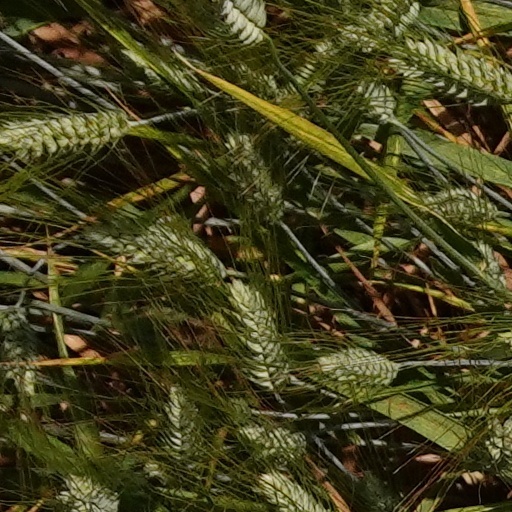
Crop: wheat